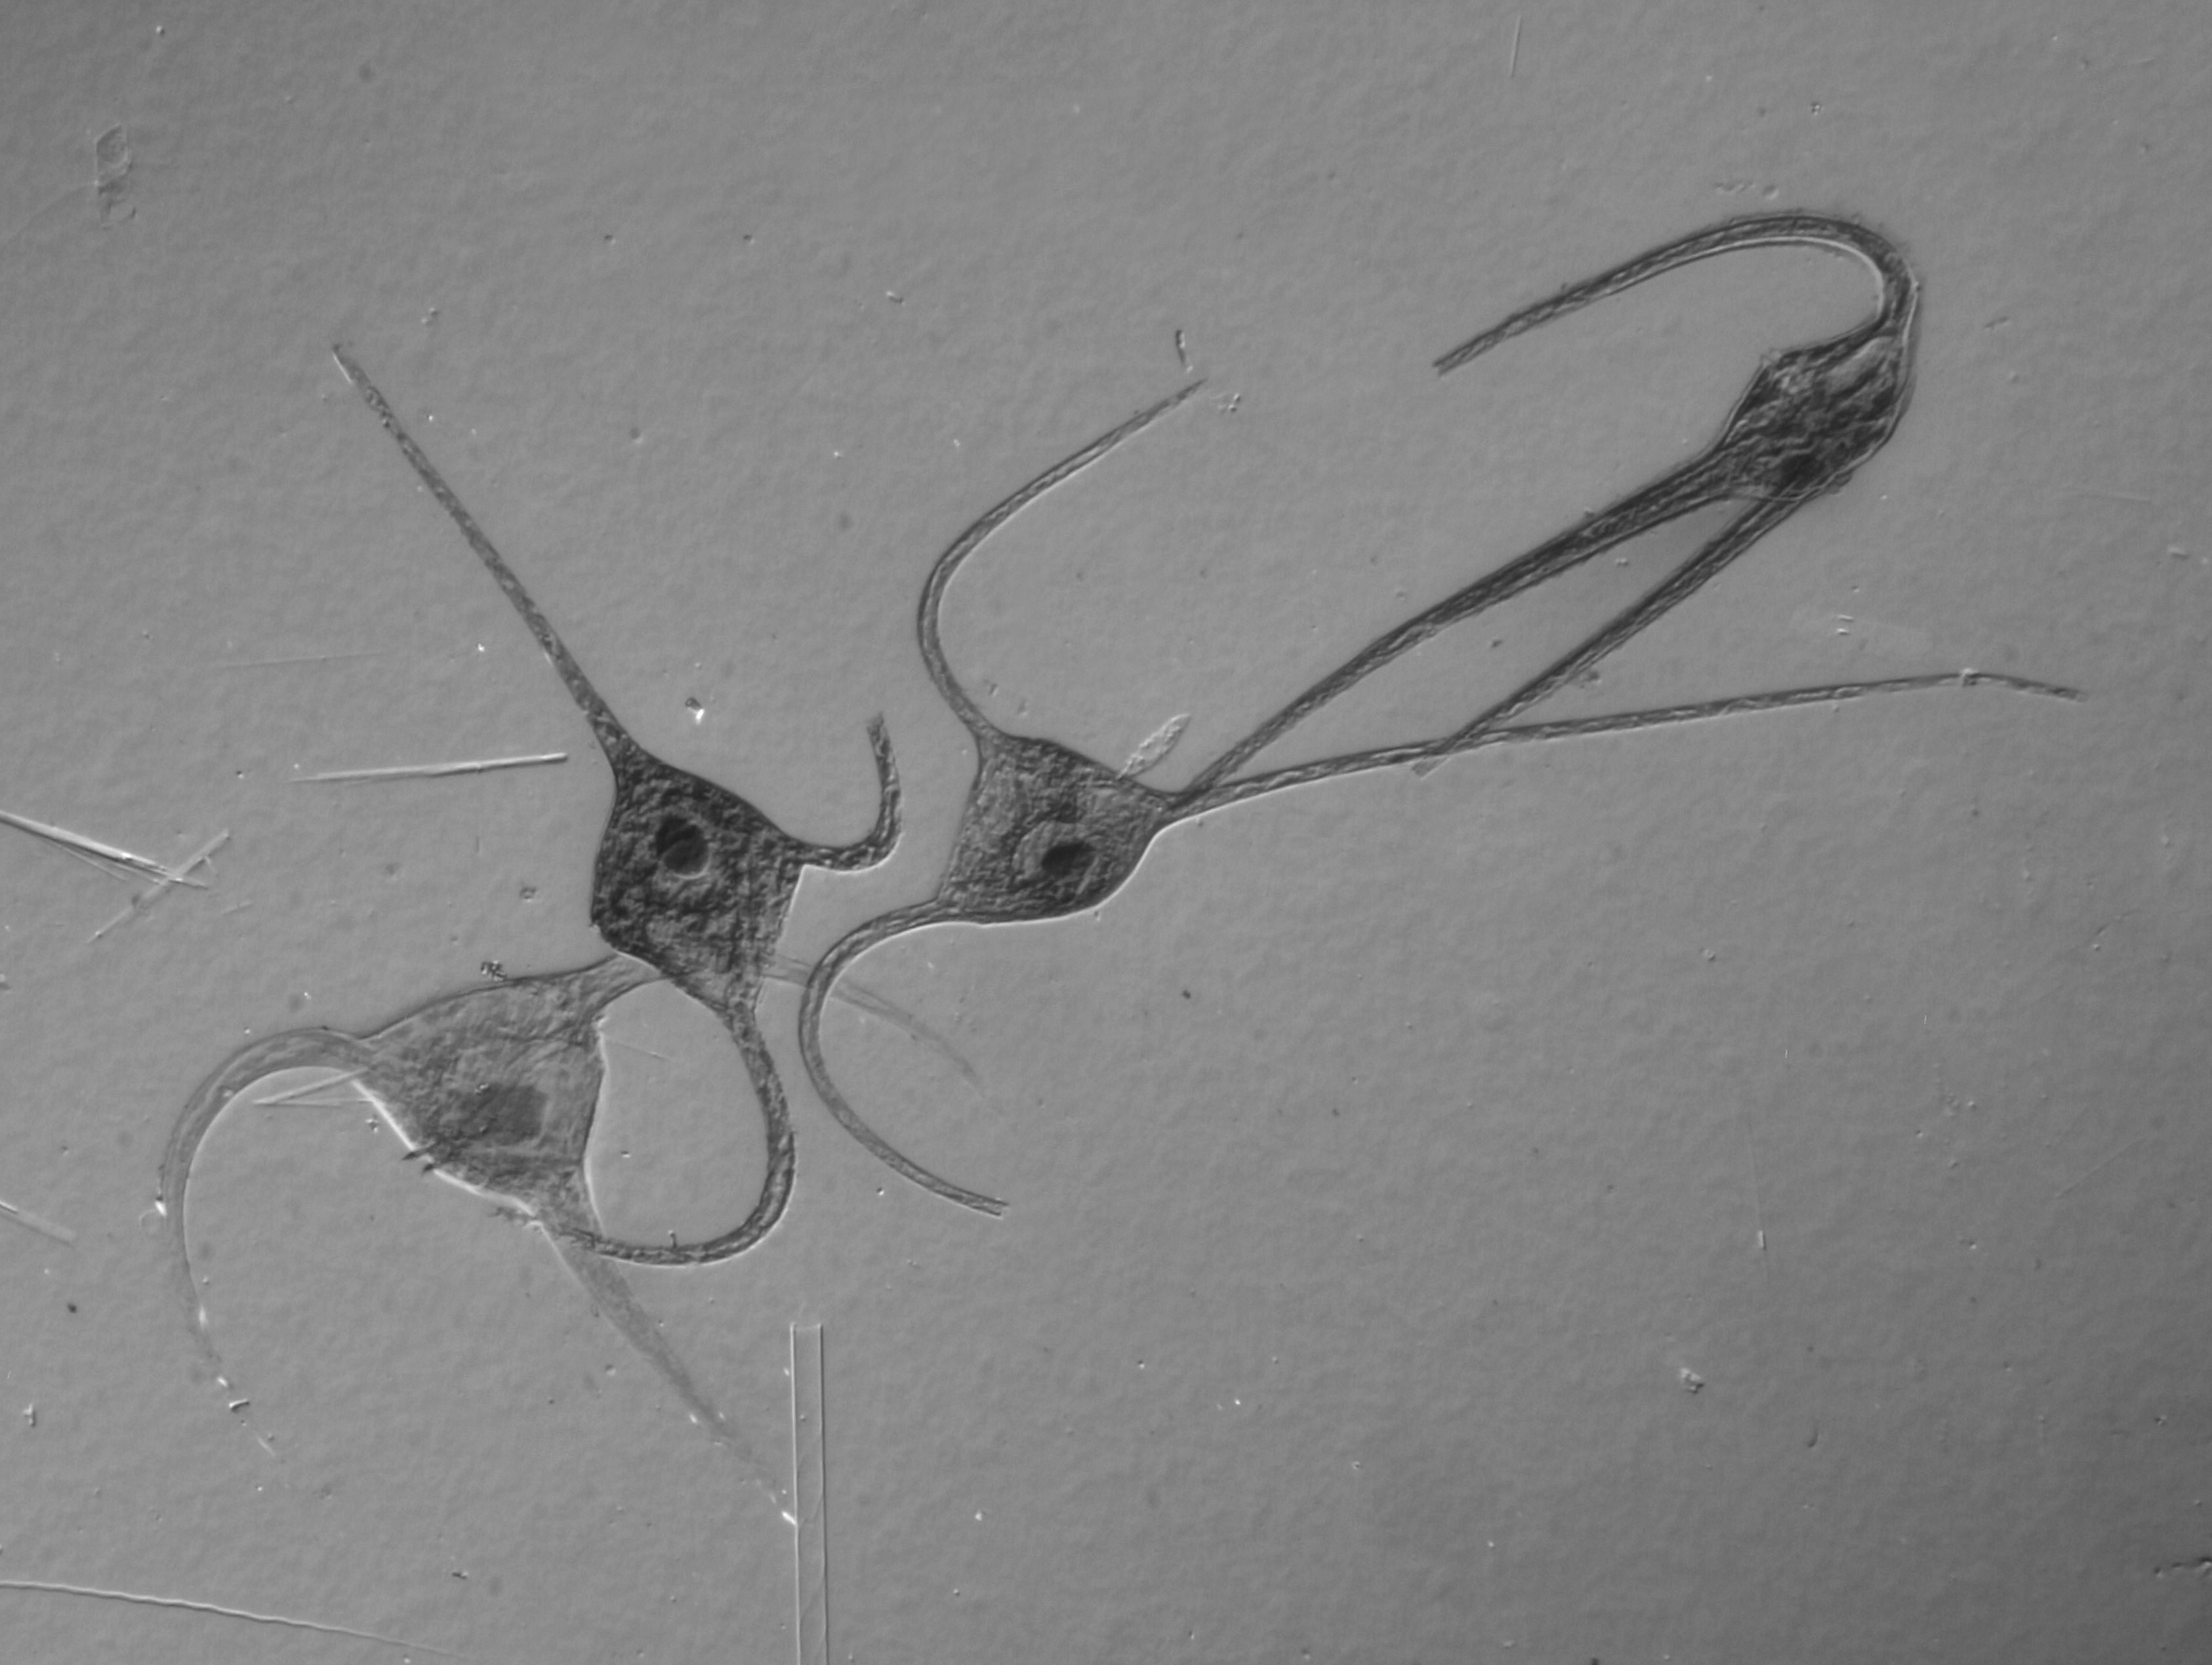
wing, micro, invertebrate, sketch, drawing, mikro, protist, protists, protisten, einzeller, unicellular, protozoa, protozoen, protozoe, plankton, mikroskop, mikrofotografie, mikrofoto, microscop, microphotography, marineplankton, geisseltierchen, flagellaten, flagellat, geiseltierchen, ceratium, dinoflagellat